List of U.S. aircraft gun pods

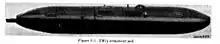
XM14 Gun Pod

A pod developed for both fixed-wing aircraft and helicopters, fitted with a single M3 .50 caliber machine gun. The pod carried 750 rounds of ammunition and provided a pneumatic charging system for the weapon. This system was used on the JOV-1A and UH-1 series of helicopters.